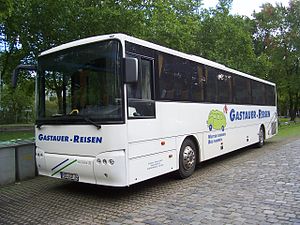
Bova Lexio
Bova Lexio
Bova Lexio var en regionalbus bygget af den nederlandske busfabrikant VDL Bova mellem 2005 og 2010, hvorefter den blev afløst af VDL Citea.